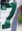
Number: 7